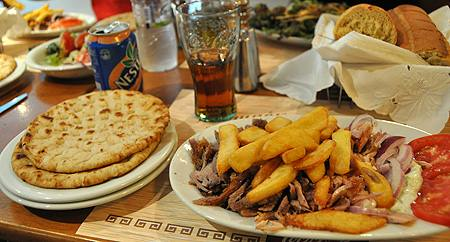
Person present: No